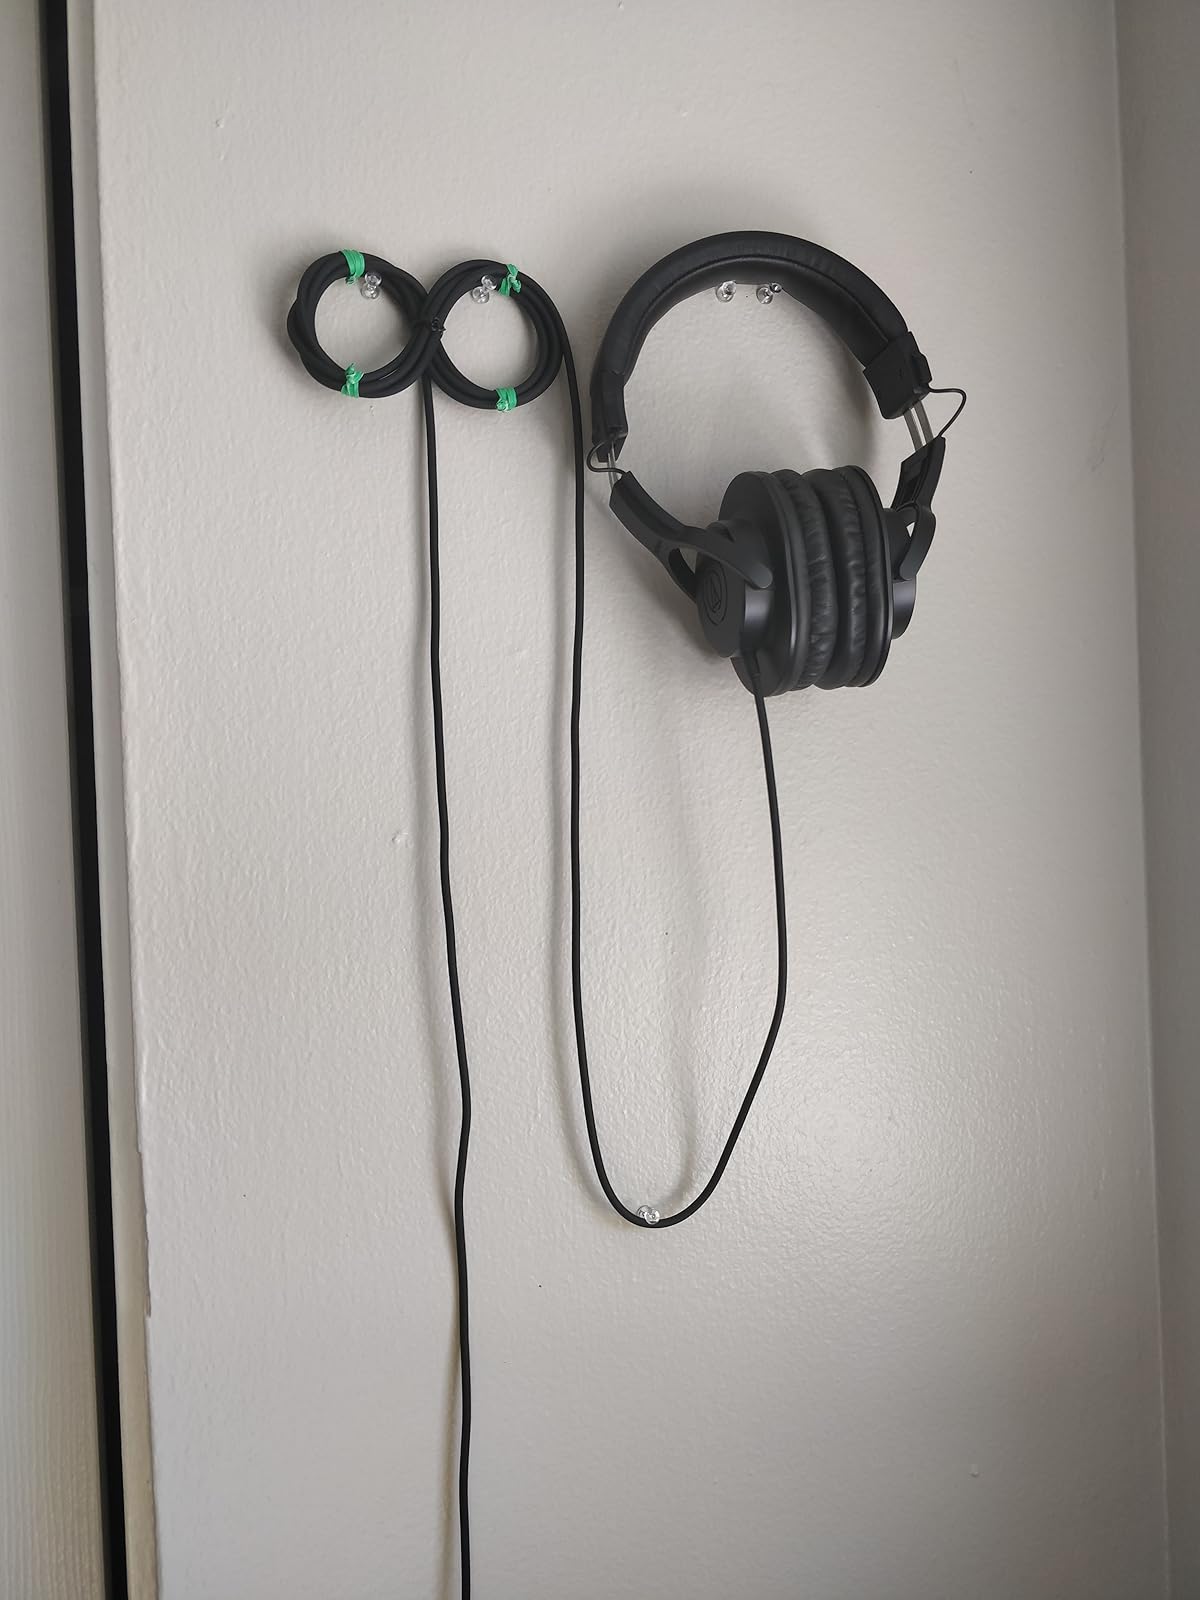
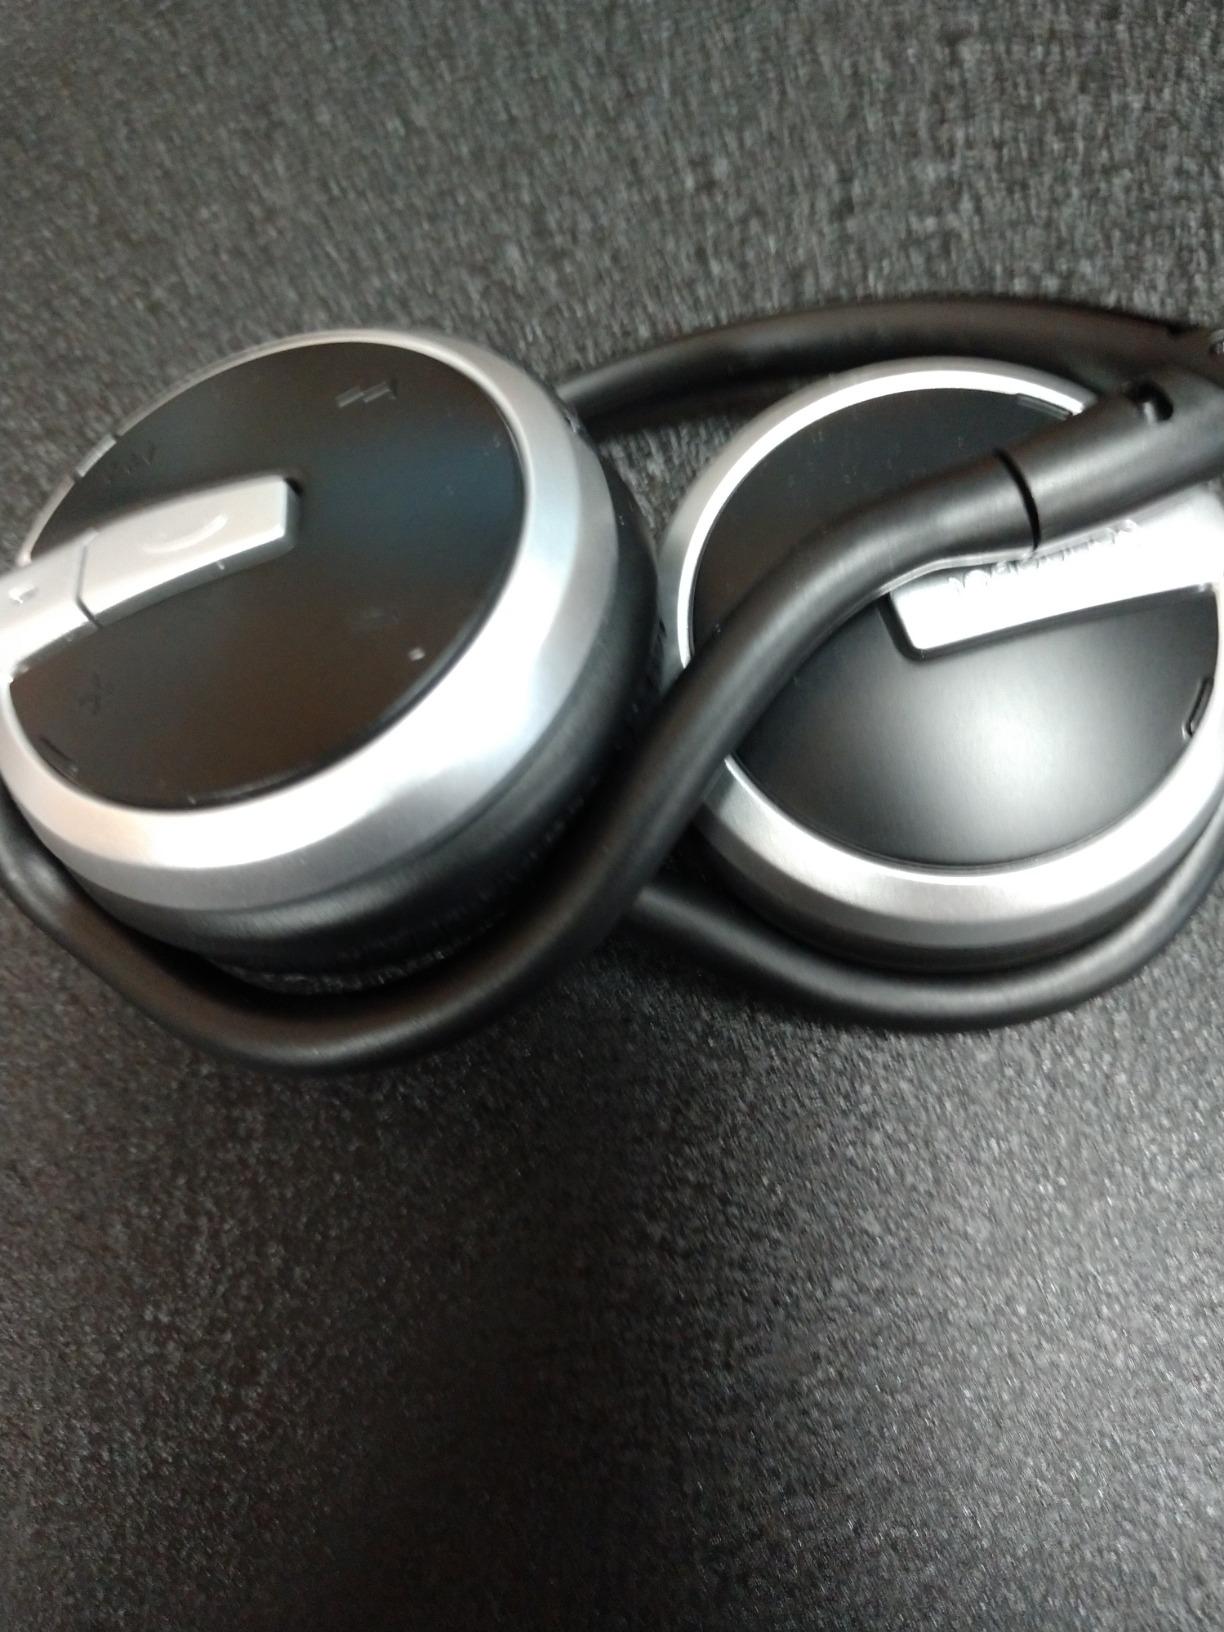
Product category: headphones
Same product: no